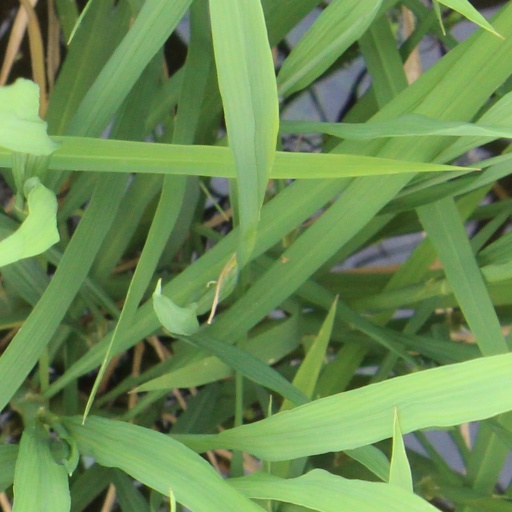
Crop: rice